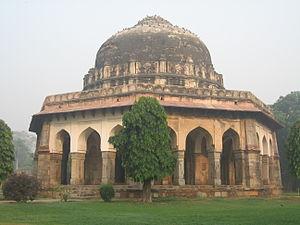
Les fouilles archéologiques ont mis au jour des vestiges de quelques-unes des anciennes villes situées à l'emplacement actuel de Delhi. La légende veut que Delhi ait été construite et détruite sept fois, et que quiconque tente de bâtir une nouvelle ville à Delhi verra son empire s'effondrer, ce qui s'est effectivement réalisé plusieurs fois.